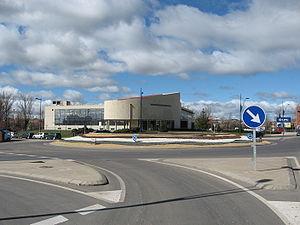
San Andrés del Rabanedo est un municipio de la comarque de Tierra de León, dans la province de León, communauté autonome de Castille-et-León, au nord de l'Espagne.